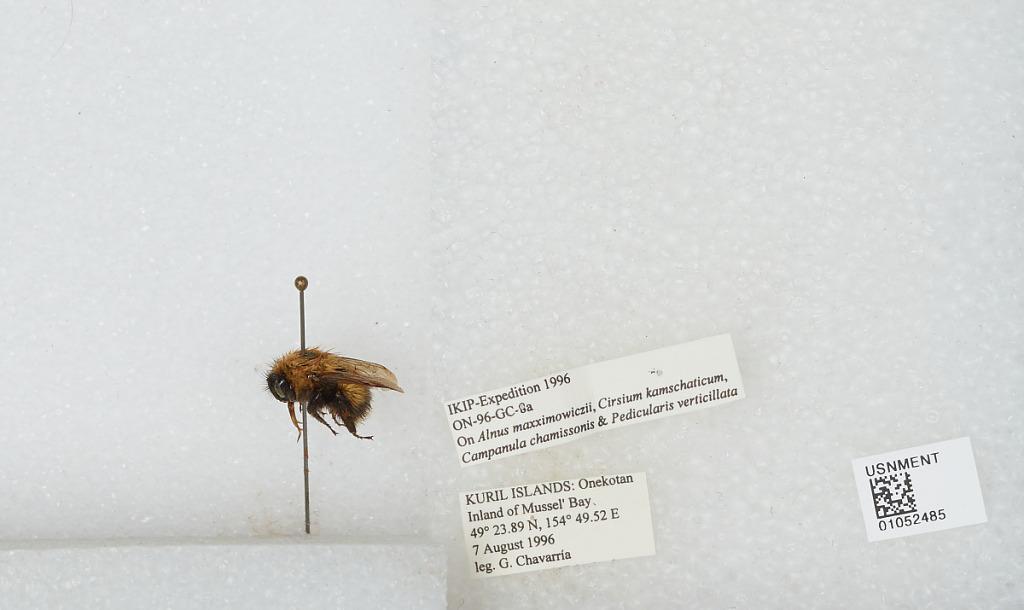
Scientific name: Bombus sp.
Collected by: G. Chavarria
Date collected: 1996-8-7
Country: Russia
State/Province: Sakhalin
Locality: Onekotan Island, inland of Mussel' Bay, Kuril Islands
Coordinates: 49.3981, 154.825